Alina Kabaeva

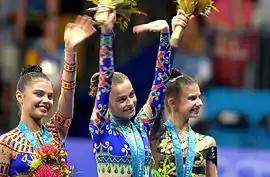
(L–R) Alina Kabaeva (bronze), Yulia Barsukova (gold) and Yulia Raskina (silver) at 2000 Olympic Games podium

At the 2001 World Championships in Madrid, Spain, Kabaeva won the gold medal for the Ball, Clubs, Hoop, Rope, the Individual All-Around, and the Team competitions. At the 2001 Goodwill Games in Brisbane, Australia, Kabaeva won the gold medal for the Ball, Clubs, and Rope competitions, and the Silver in the Individual All-Around, and Hoop. However, Kabaeva and her teammate, Irina Tchachina, tested positive to a banned diuretic (furosemide), and were stripped of their medals.